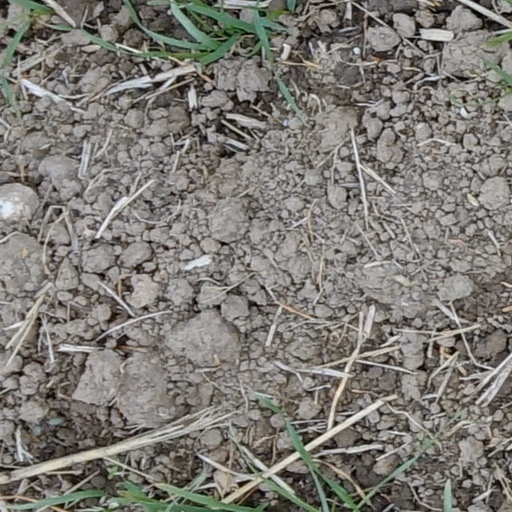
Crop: wheat